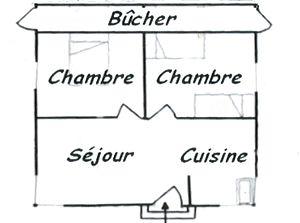
Plan d'un baraquement canadien
Les "maisons démontables par panneaux des entreprises J-Ulysse Ste Marie", ou baraques canadiennes, conçues par l’entrepreneur Ulysse Sainte-Marie, à Beauport, ont été produites à 1 500 exemplaires pour être réparties dans les villes françaises sinistrées par les bombardements ou la libération. On les retrouve particulièrement dans les régions de Lorient, Saint-Nazaire et St Lô. Leur plan est déposé en 1946 à la Librairie du congrès des États-Unis.